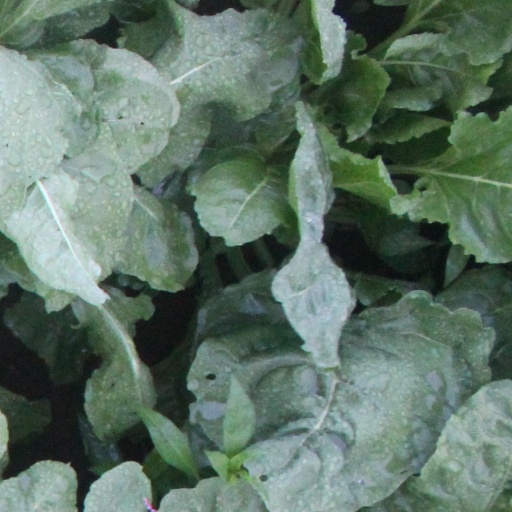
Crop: sugar beet